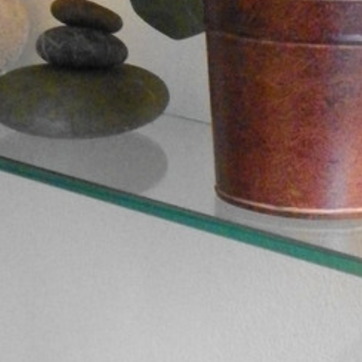
Material: glass